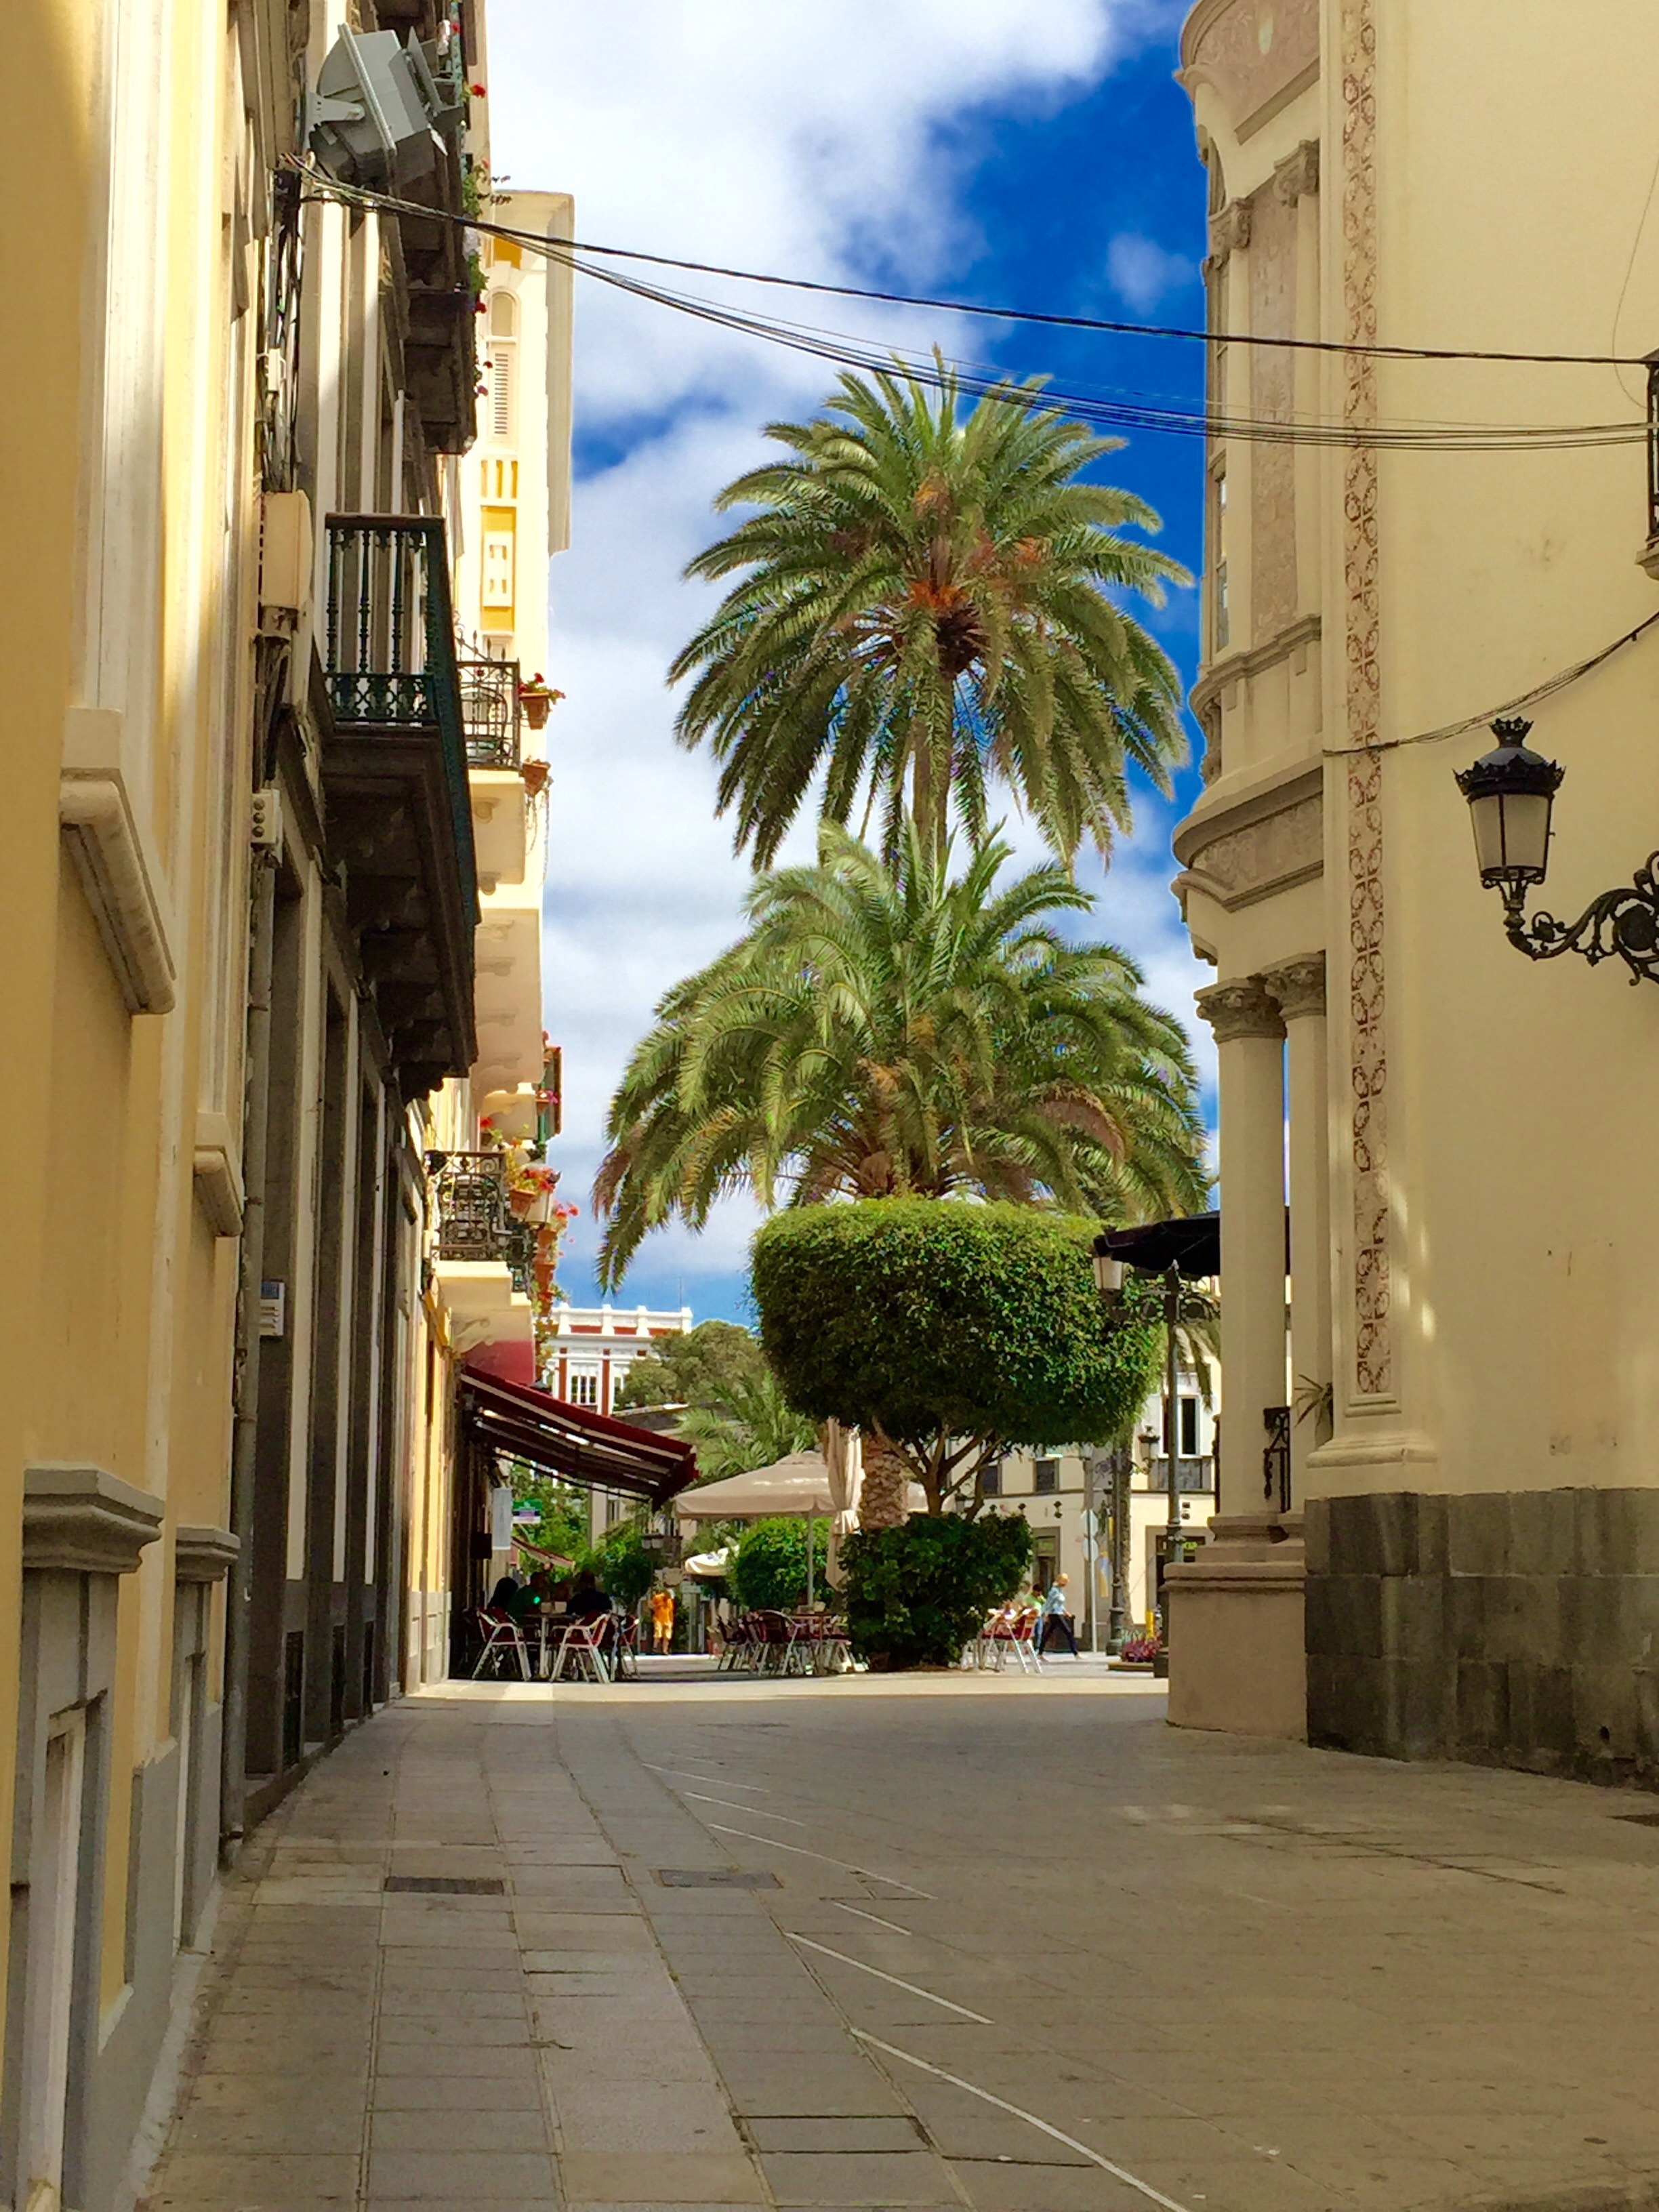
tree, architecture, road, street, flower, town, alley, city, cityscape, downtown, narrow, vacation, travel, iceland, tourism, lighting, old town, holidays, infrastructure, historical, palms, neighbourhood, urban area, human settlement, arecales, palm family